Rock and Roll (dance)

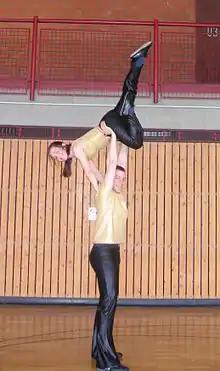
The "swan", a popular acrobatic move in the Junior class.

The World Rock'N'Roll Confederation (WRRC) recognizes the following dance categories for international competitions: